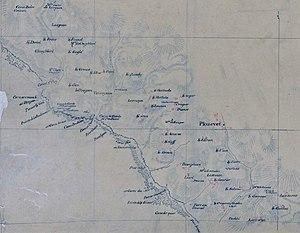
Carte de Plozévet datant de la période 1771-1785.
Plozévet [plozevɛt] est une commune française du département du Finistère, dans la région Bretagne, située à mi-distance entre Quimper et la Pointe du Raz, dans le pays Bigouden.